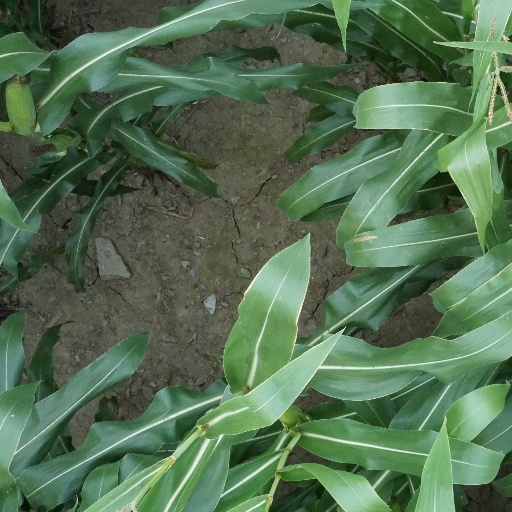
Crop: maize; corn